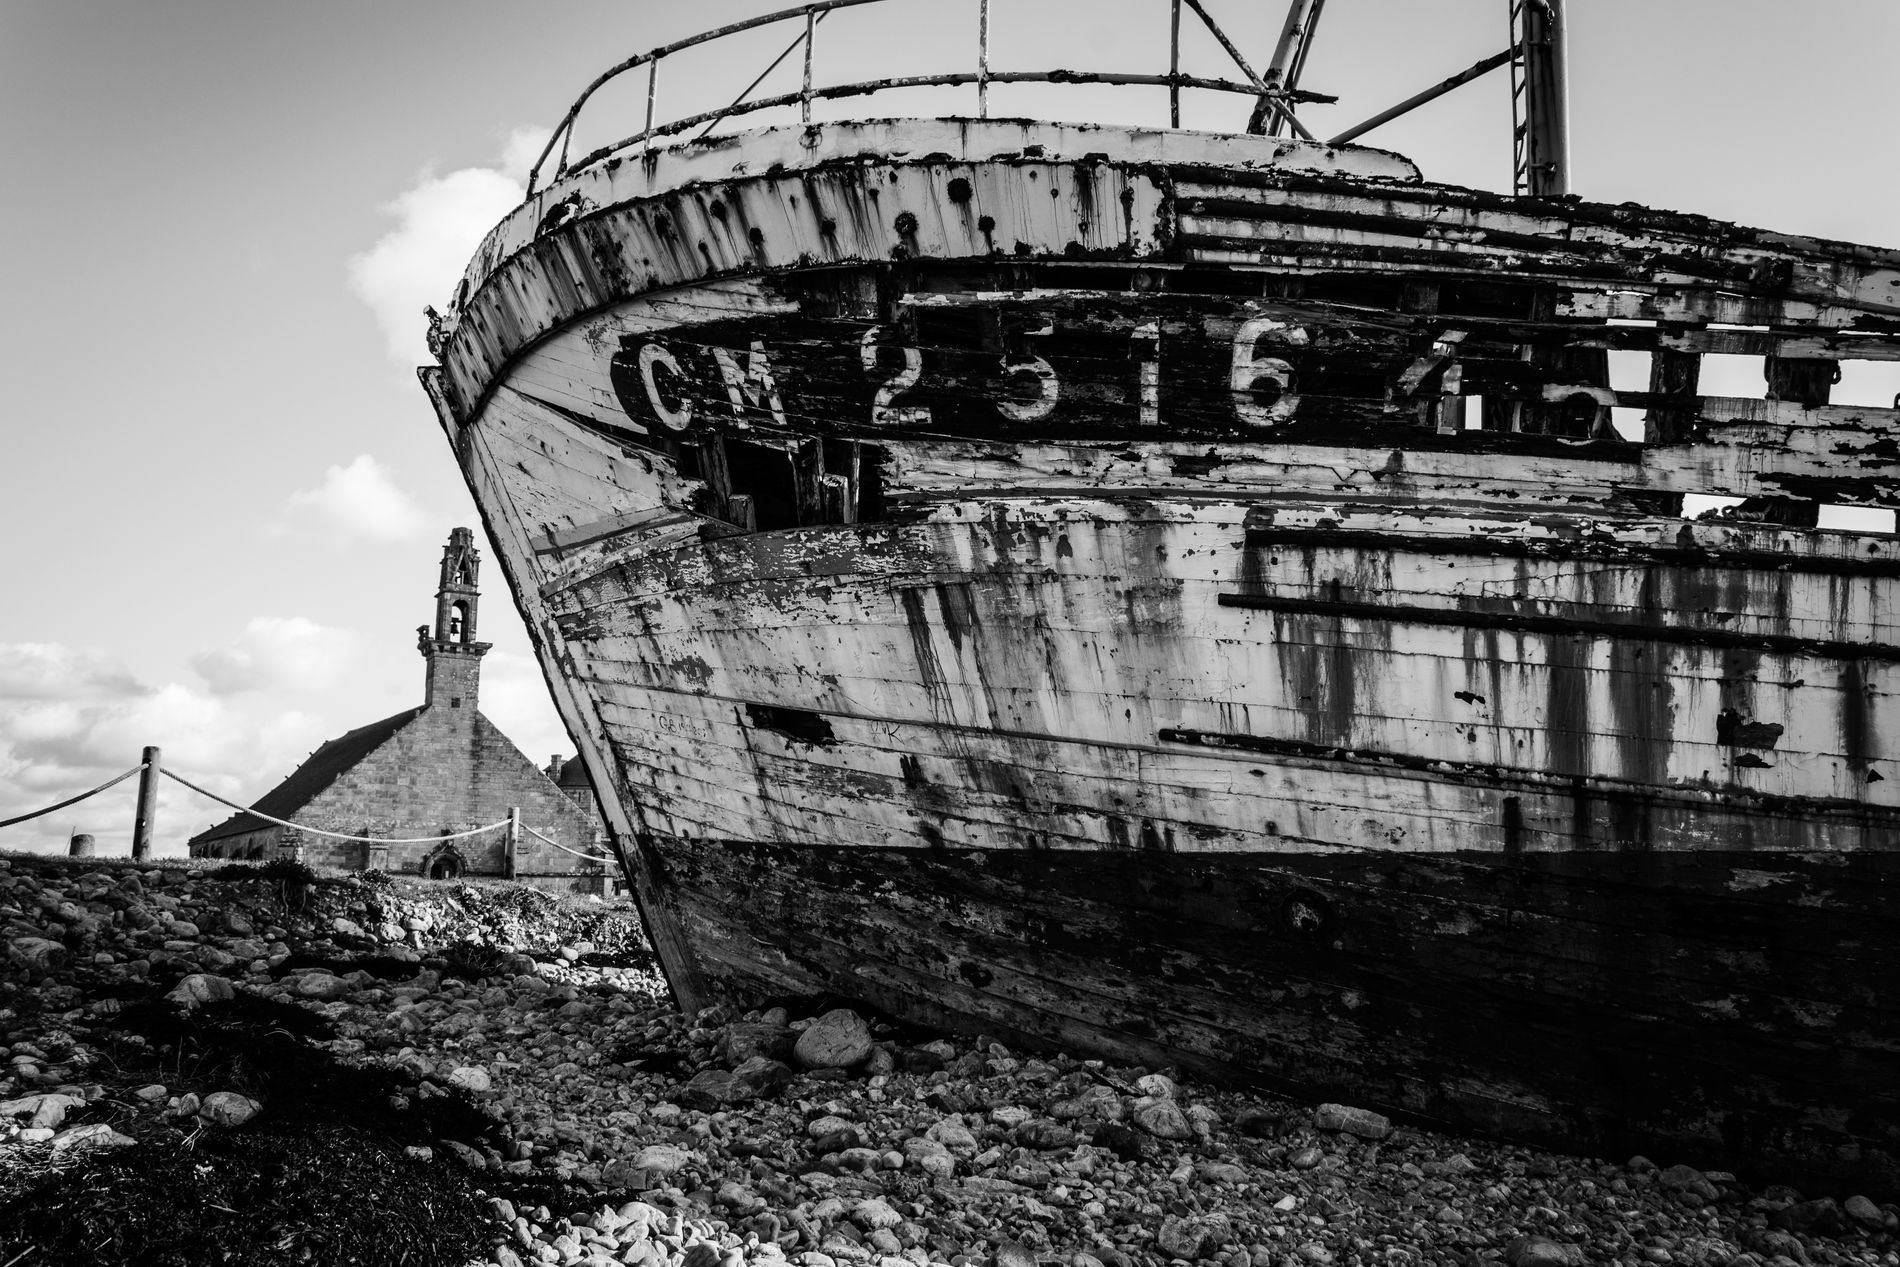
Shipwreck
the image shows a shipwreck resting on rocks. the ship is rusted. there is a tall building standing behind a rope fence in the background and cloudy sky in background.
this is a landscape taken from eye level, it shows a shipwreck resting on rocks under a cloudy sky. the mood is nostalgic and dramatic and the color palette is black and white.
Labels: Ship, Shipwreck, Transportation, Vehicle, Boat, Water, Waterfront, Watercraft, Building, Sky, Rope Fence, Rocks
Camera: NIKON CORPORATION NIKON D7100
Lens: 18.0-105.0 mm f/3.5-5.6, AF-S DX VR Zoom-Nikkor 18-105mm f/3.5-5.6G ED
Aperture: F8
Exposure: 1/200 sec
ISO: 200
Focal length: 18.0 mm